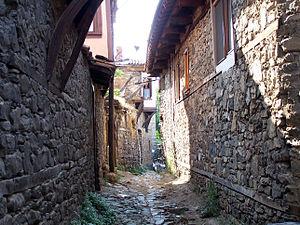
Cet article recense les sites inscrits au patrimoine mondial en Turquie.